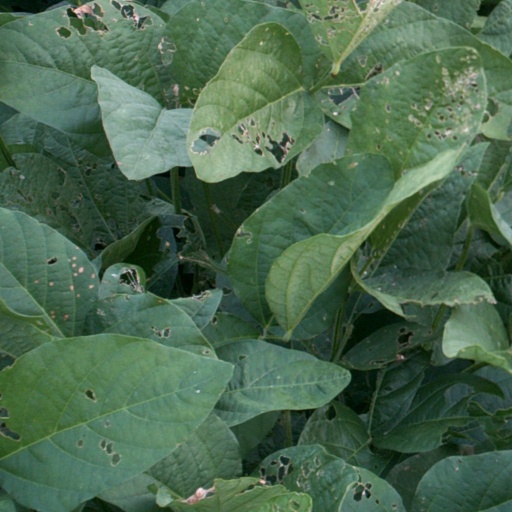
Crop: soybean